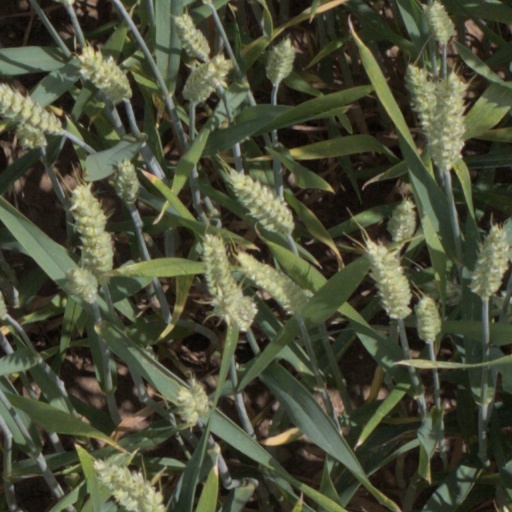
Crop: wheat